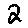
Label: 2